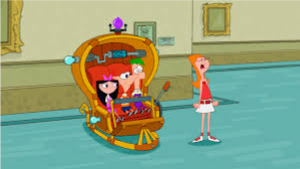
Portrait style: Cartoon Portrait